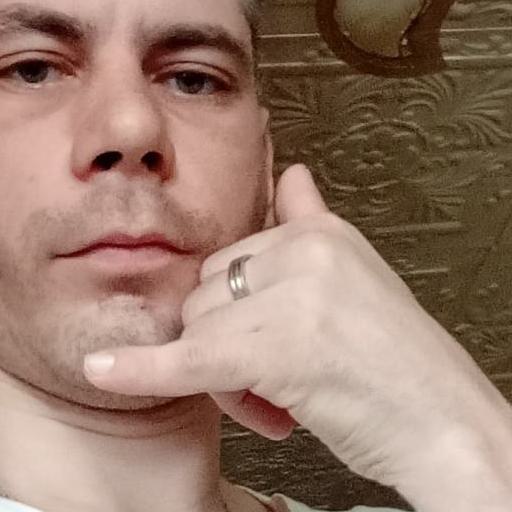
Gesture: call